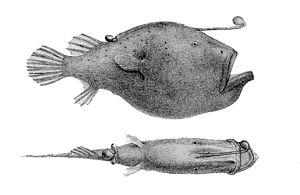
En zoologie, poisson aveugle est un nom ambigu qui désigne plusieurs espèces de poissons sans yeux fonctionnels. Ce sont des espèces cavernicoles ou abyssales dont les yeux, inutiles dans l'obscurité ambiante, se recouvrent d'une couche graisseuse quand ils sont présents chez les jeunes, rendant l'animal complètement aveugle à l'âge adulte.